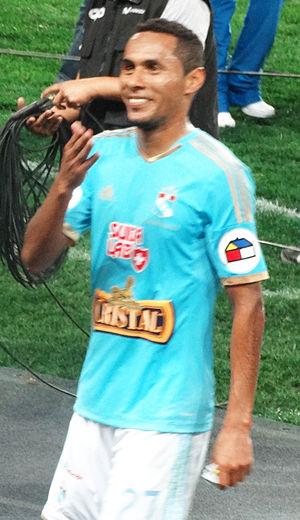
Carlos Augusto Lobatón Espejo, surnommé Loba, est un joueur de football international péruvien, qui évoluait en tant que milieu de terrain.